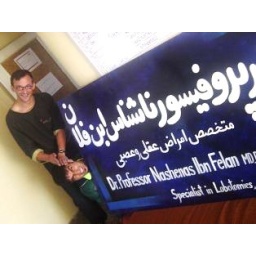
This was a sign on John's door in kabul. in this picture he is trying to get into my brain.